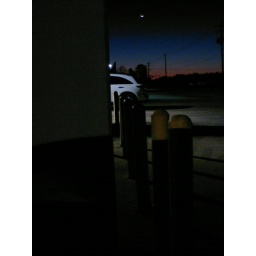
Sunset, as I got in my car to come home from work. It was late.